Chleuastochoerus

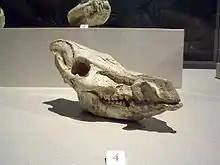
Skull, Hong Kong Science Museum

Chleuastochoerus is an extinct genus in the pig family that lived in the Miocene and Pliocene in Russia and Eastern Asia.